Kathleen Antonelli

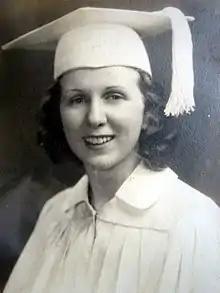
Kay McNulty in her high school graduation portrait, 1938

12 February 1921 – 20 April 2006), known as Kay McNulty, was an Irish computer programmer and one of the six original programmers of the ENIAC, one of the first general-purpose electronic digital computers. The other five ENIAC programmers were Betty Holberton, Ruth Teitelbaum, Frances Spence, Marlyn Meltzer, and Jean Bartik.